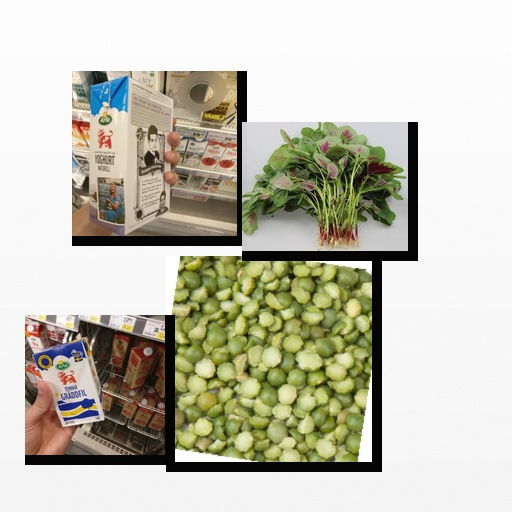
Food items: amaranth, peas, sour_cream, natural_yogurt